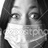
Emotion: surprise